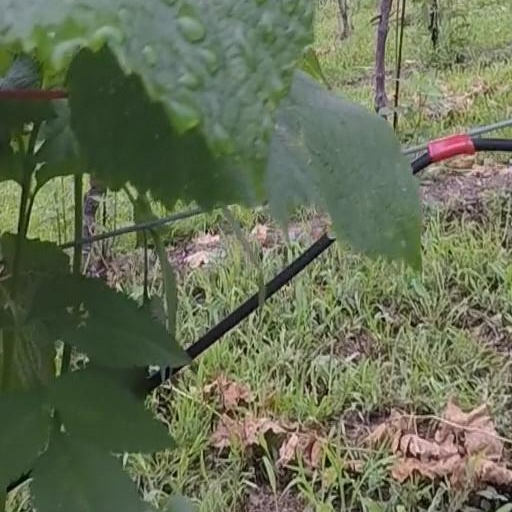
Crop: grape